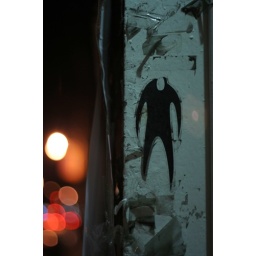
Shadow keeps his watchful face stuck to a wall in Fitzroy.